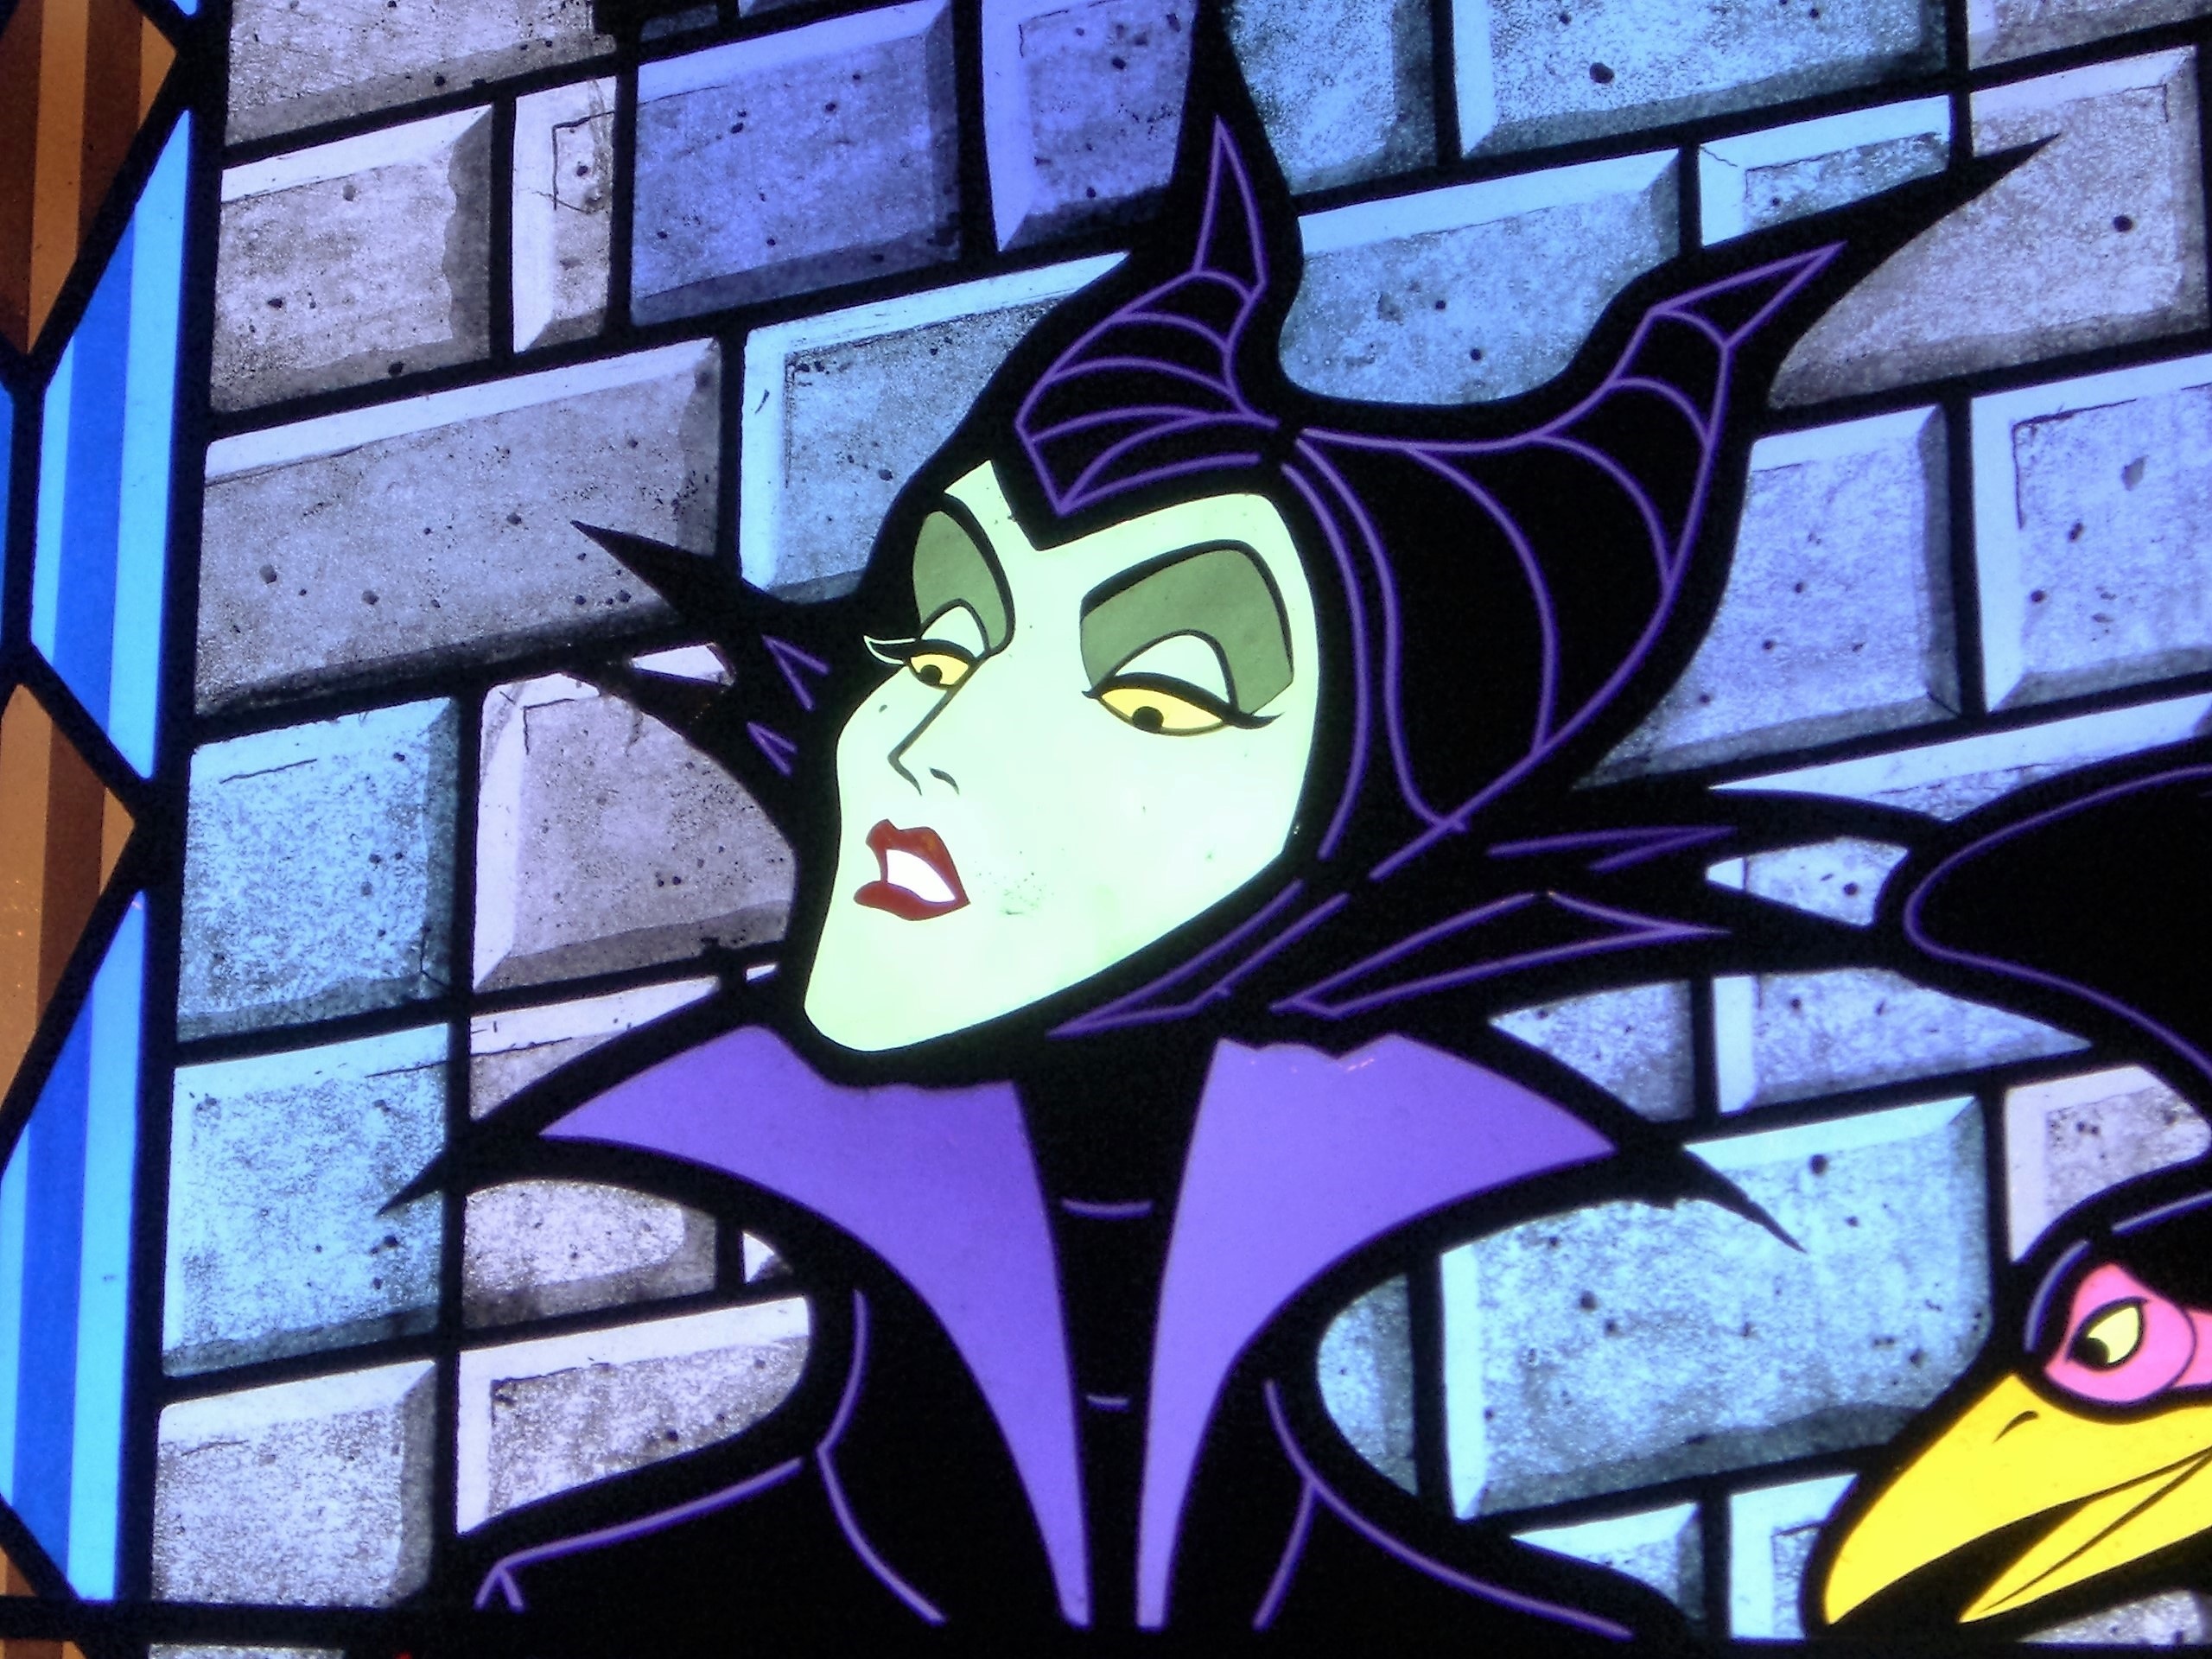
purple, window, glass, graffiti, stained glass, disney, fairy tale, art, illustration, cartoon, stepmother, comic book